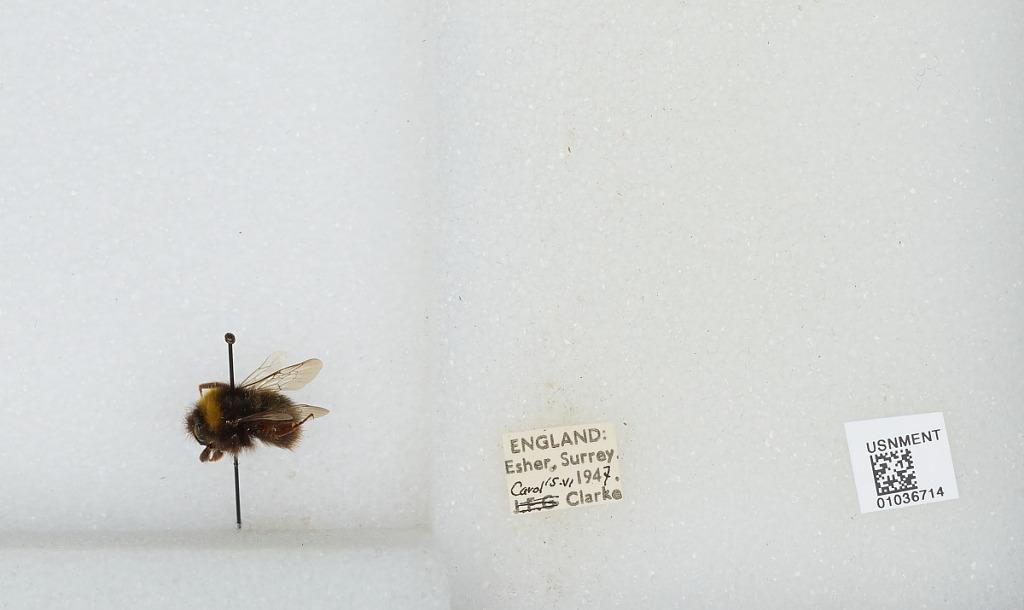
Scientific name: Bombus (Pyrobombus) pratorum (Linnaeus)
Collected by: C. Clarke
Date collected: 1947-6-15
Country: United Kingdom
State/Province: England
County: Surrey
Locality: Esher
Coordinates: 51.3691, -0.365